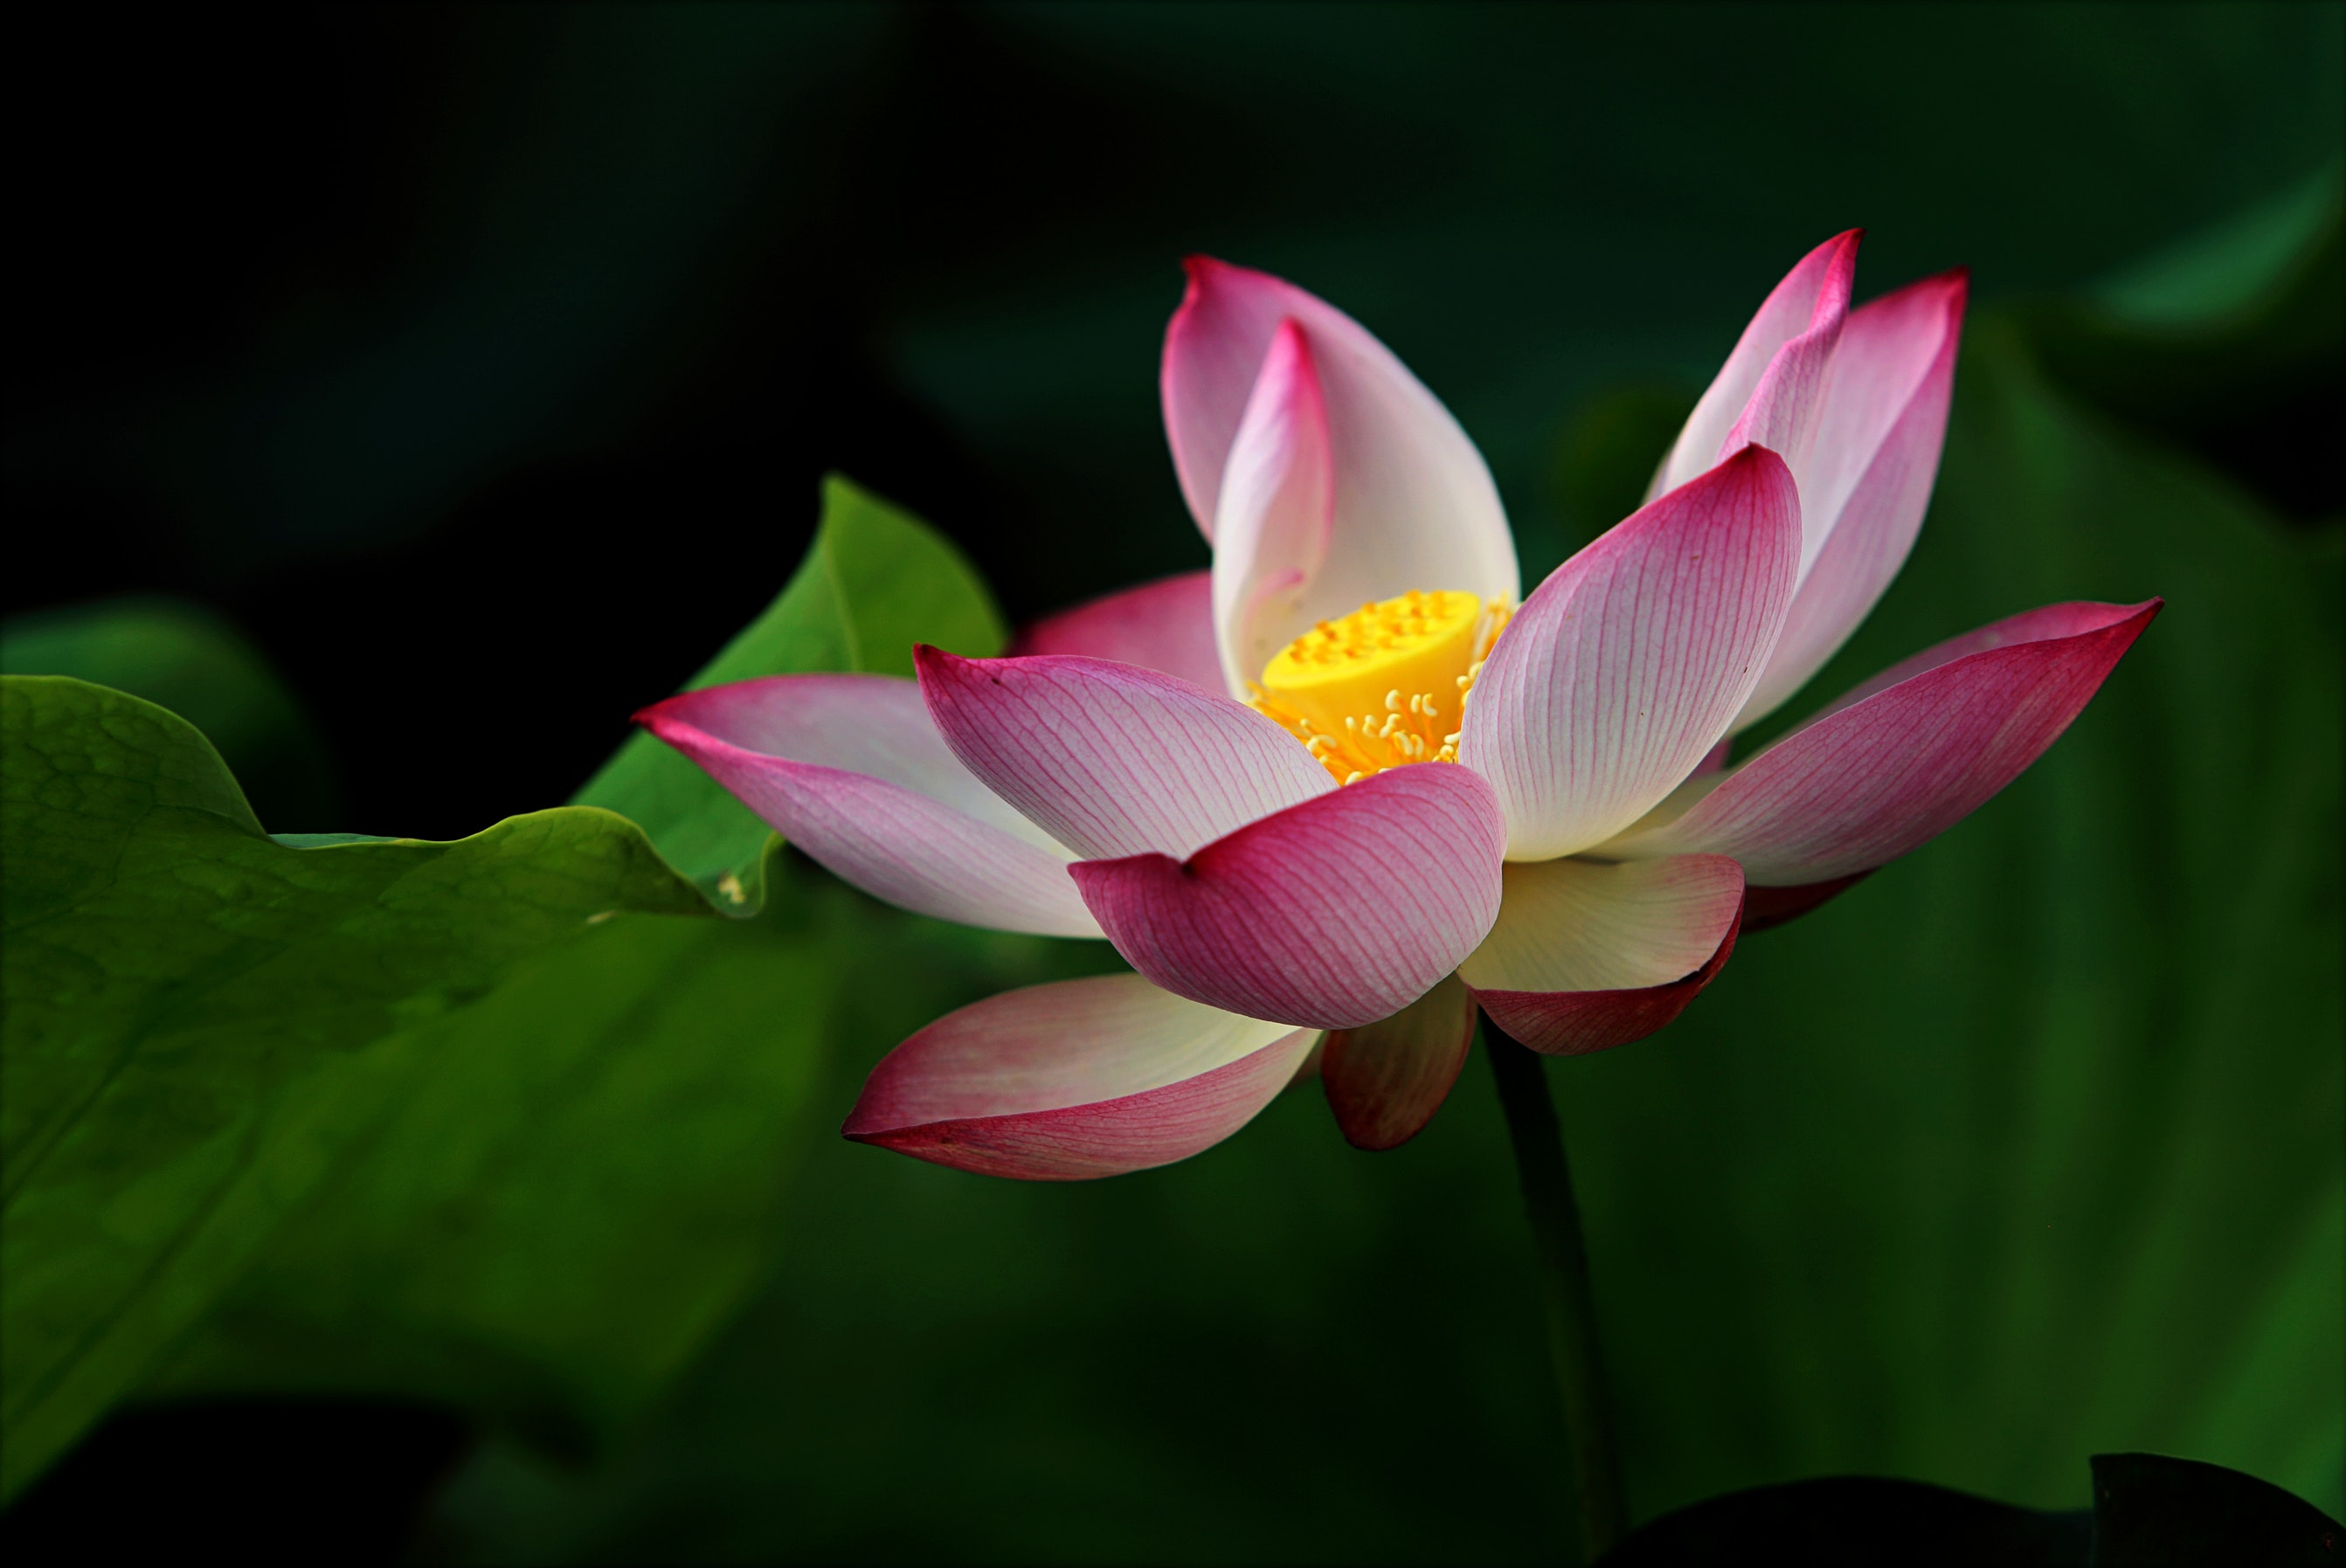
flower, lotus family, lotus, sacred lotus, flowering plant, petal, aquatic plant, plant, pink, water lily, botany, proteales, plant stem, dicotyledon, annual plant, wildflower, perennial plant